Rincewind

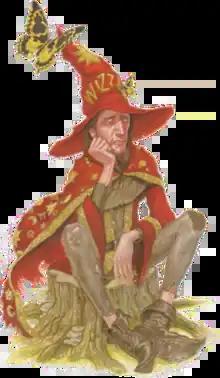
Rincewind as illustrated by Paul Kidby in "The Art of Discworld"

Rincewind is a fictional character who appears in several of the "Discworld" novels by Terry Pratchett. He was a failed student at Unseen University for wizards in Ankh-Morpork, often described as "the magical equivalent to the number zero". He spent most of his time running away from people who wanted to kill him for various reasons. The reason that he was still alive and running was explained by noting that while he was born with a wizard's spirit, he had the body of a long-distance sprinter.